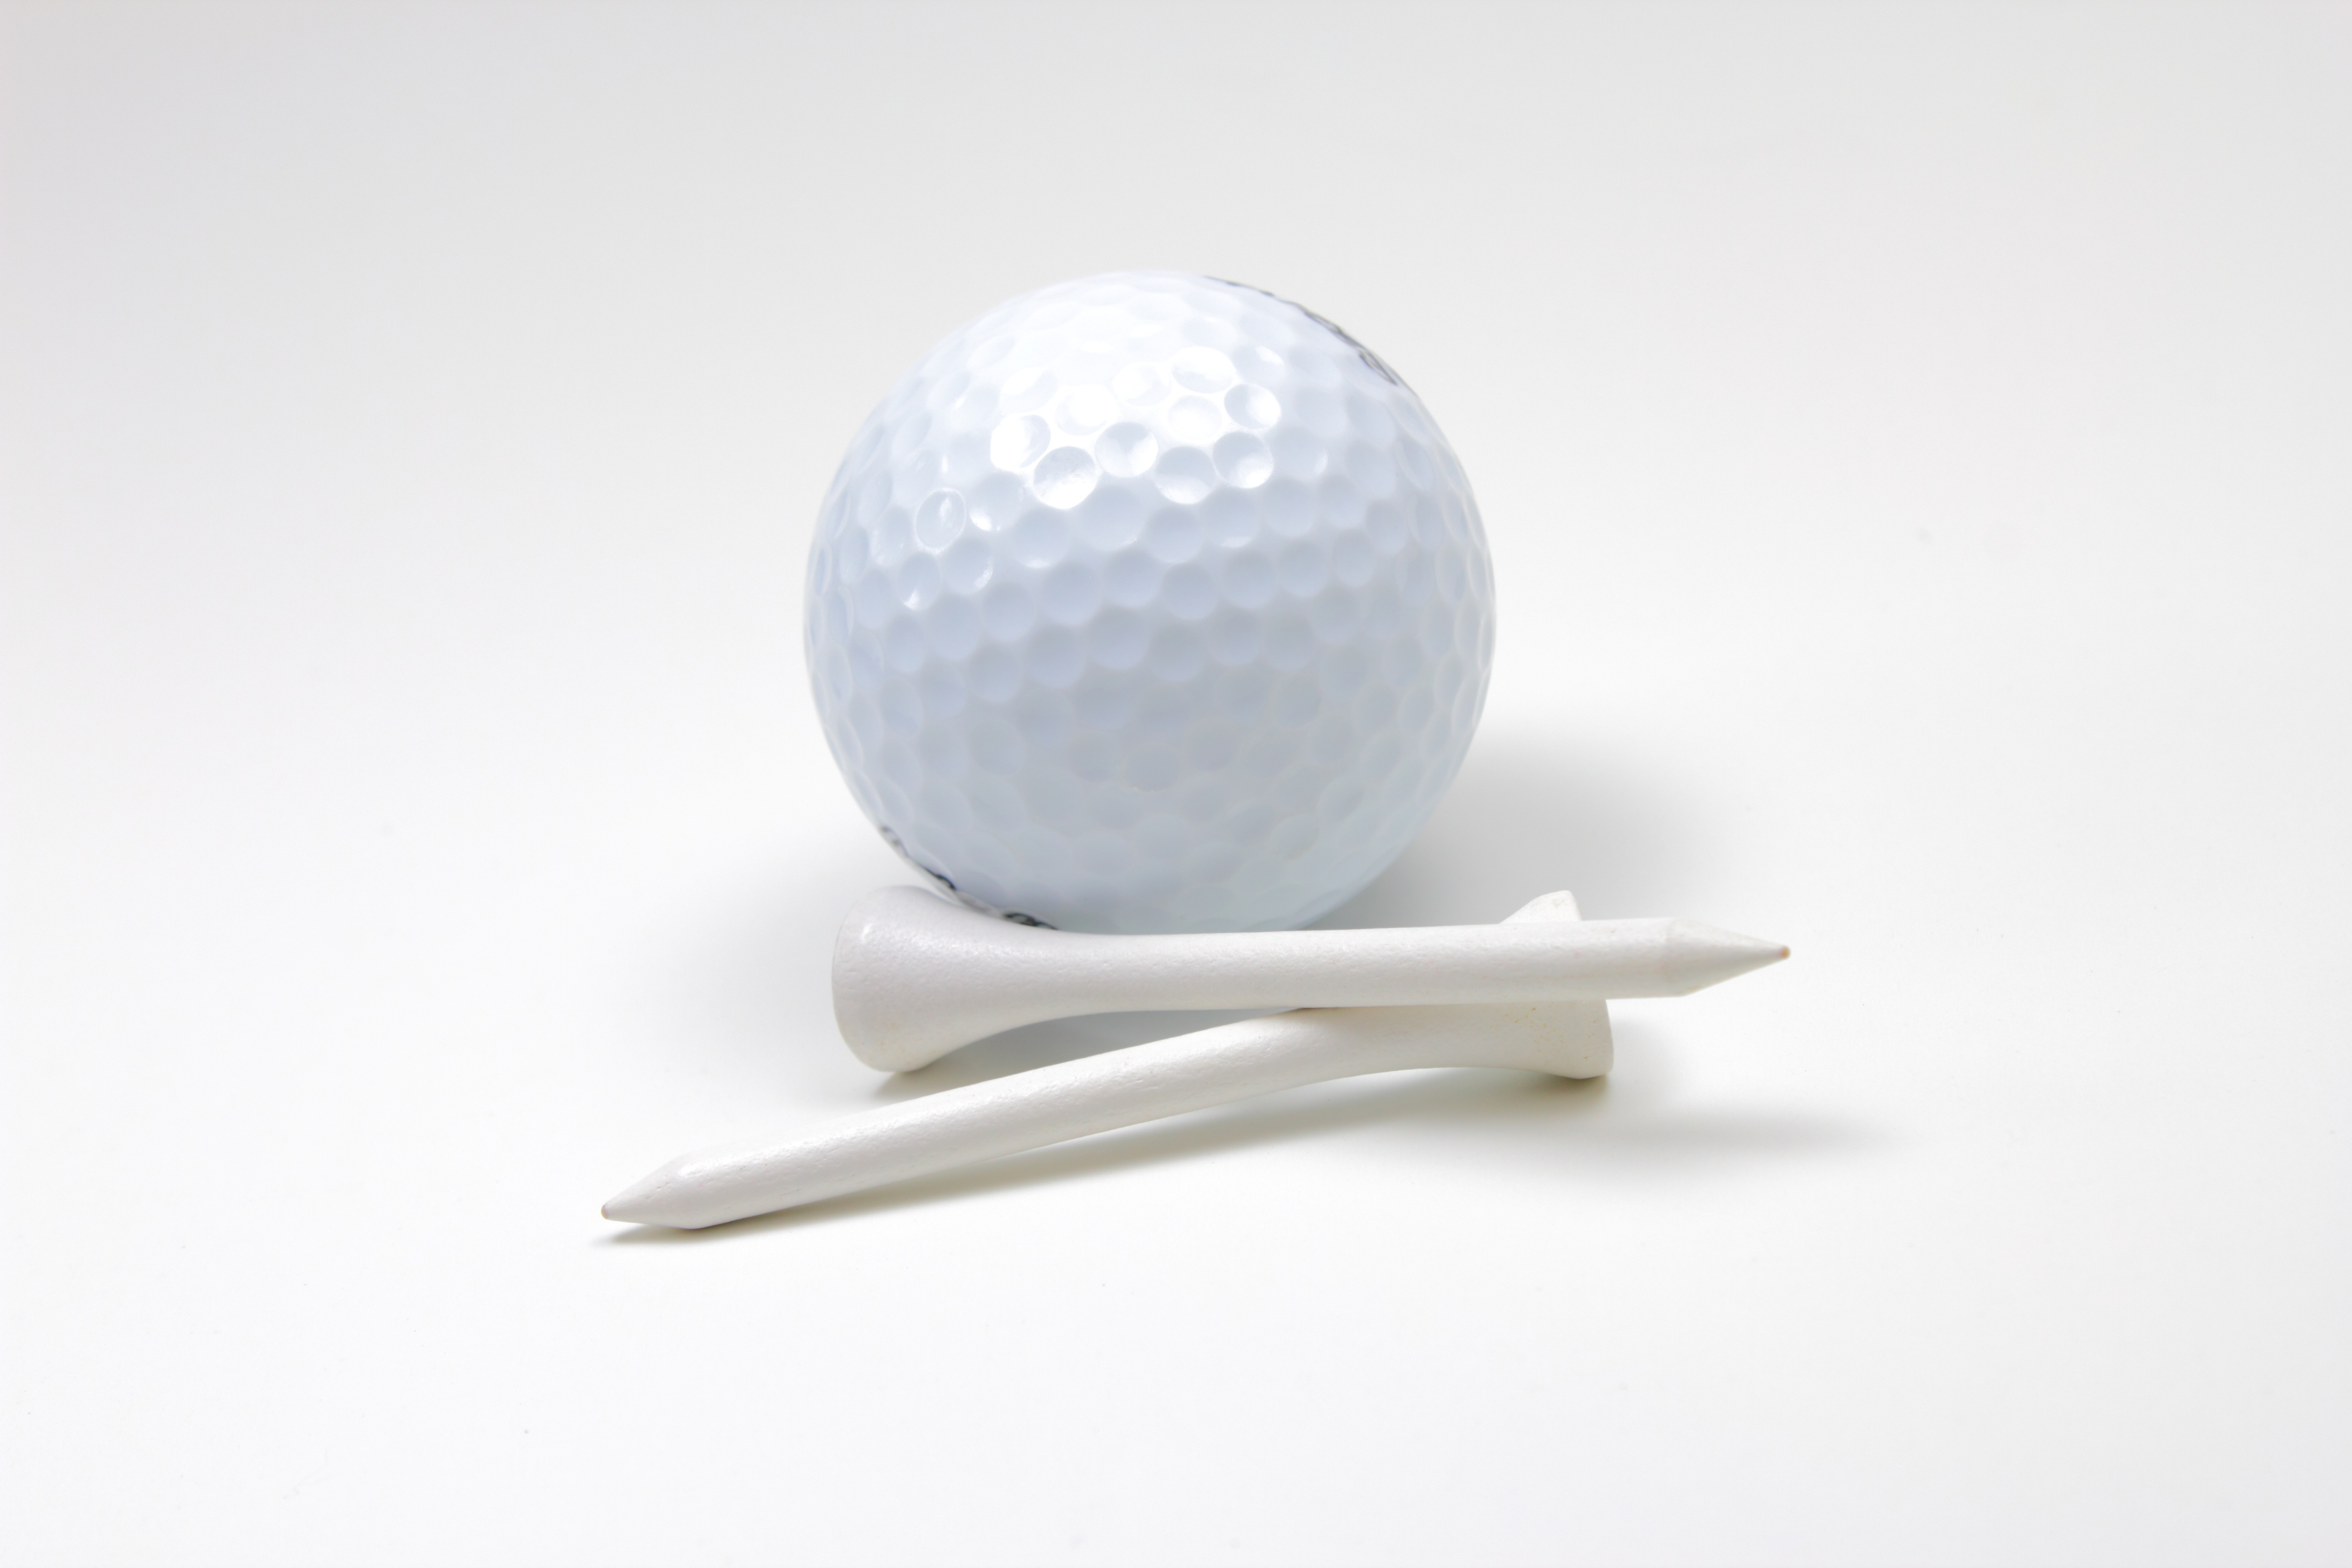
isolated, golf, sports equipment, golf ball, golf club, sports, ball, golf equipment, tees